Madera Sugar Pine Company

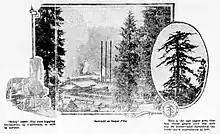
Betsy was a mascot for the company and featured in its advertising.

The Madera Sugar Pine Company (MSP) managed a fleet of seven locomotives. Four of these engines were named, while the others were known by numbers. The first engine, known as Betsy or Engine Number One, was an early model that became a reliable part of the fleet, serving until the early 1930s despite its unique design requiring the engineer to also act as the fireman.